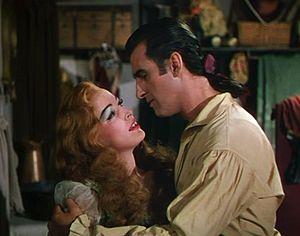
Stewart Granger, né James Lablache Stewart, est un acteur britannique naturalisé américain, né le 6 mai 1913 à Londres en Angleterre et mort le 16 août 1993 à Santa Monica en Californie.
Scaramouche est un film américain réalisé par George Sidney, sorti en 1952.